Hovhannes Harutyunyan

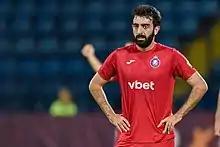
Harutyunyan with Pyunik in 2022

Hovhannes Harutyunyan (born 25 May 1999) is an Armenian professional footballer who plays as a central midfielder for Noah and the Armenia national team.